Víctor Villalobos

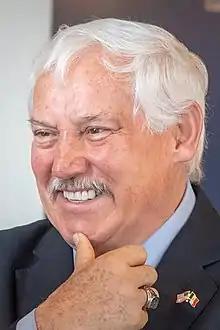
Víctor Manuel Villalobos

Víctor Manuel Villalobos Arámbula is an agricultural engineer with a specialty in agronomy who serves as the Secretary of Agriculture and Rural Development (SADER) in the administration of Mexican President Andrés Manuel López Obrador (AMLO).